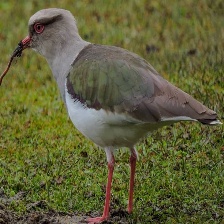
Species: ANDEAN LAPWING
Scientific name: VANELLUS RESPLENDENS